Bavarian B X

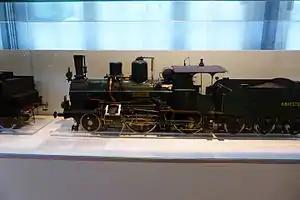
Model of B X 941 "HAMBURG"

The B X steam engines of the Royal Bavarian State Railways ("Königlich Bayerische Staatsbahn") were express locomotives in Bavaria. The vehicles had an inside locomotive frame, the cylinders lay behind the carrying axle and the steam inlet pipes ran in front of the boiler. Twelve locomotives were delivered with compound engines; two with simple, two-cylinder engines. The latter were converted to compound working in 1896 however.